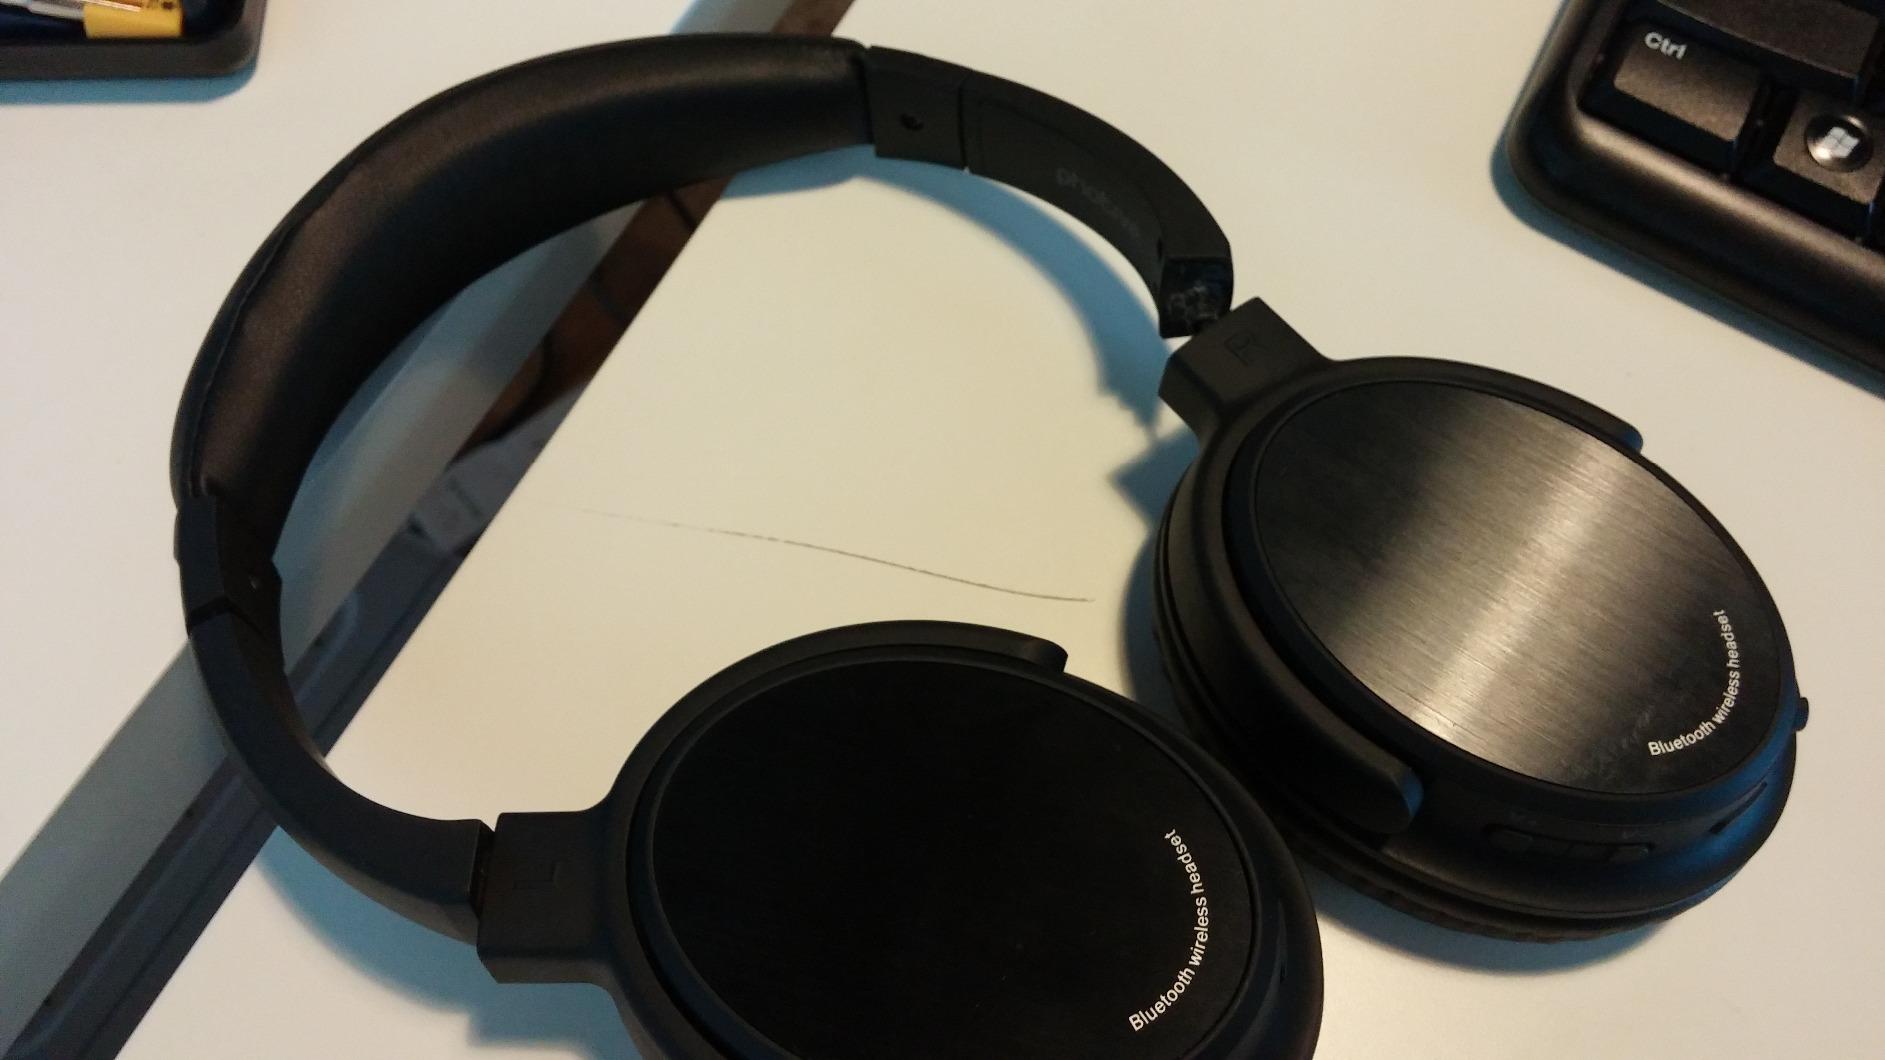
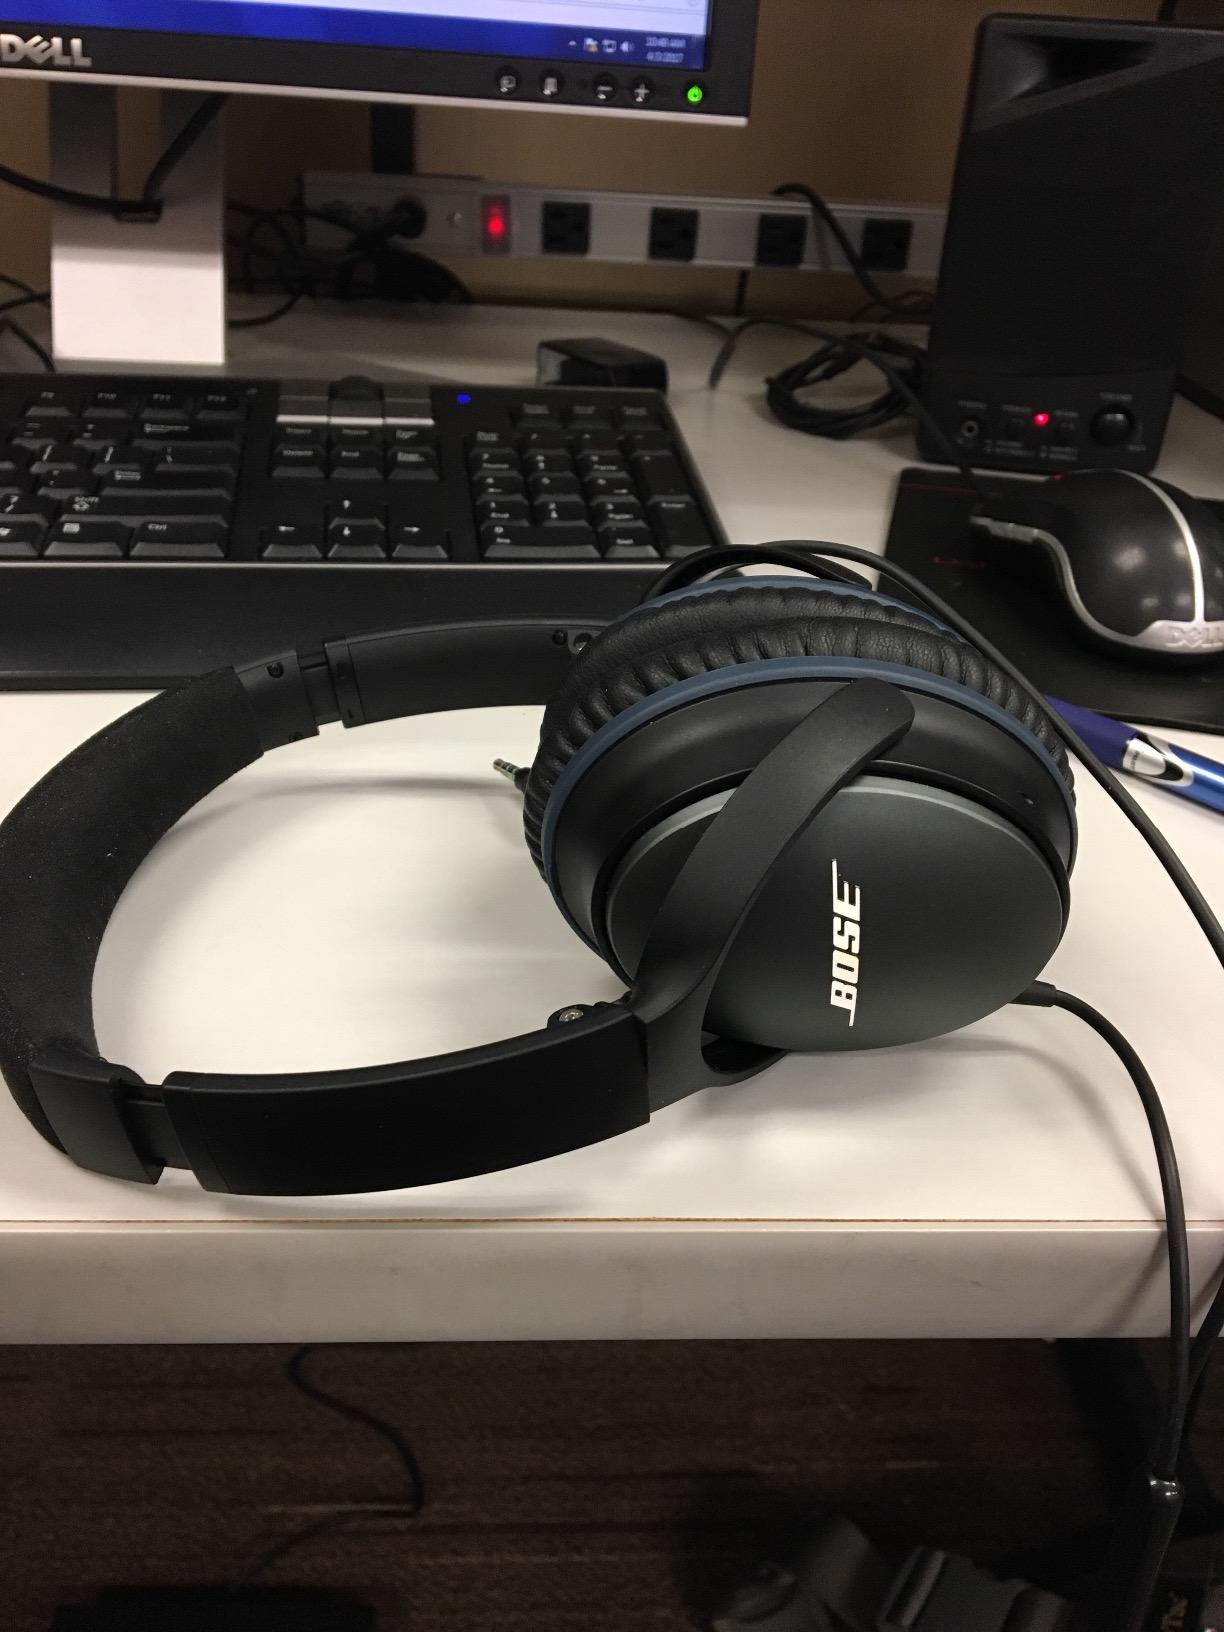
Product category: headphones
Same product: no